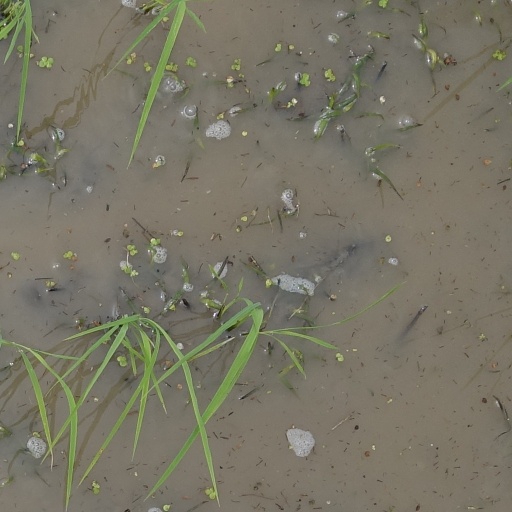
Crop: rice